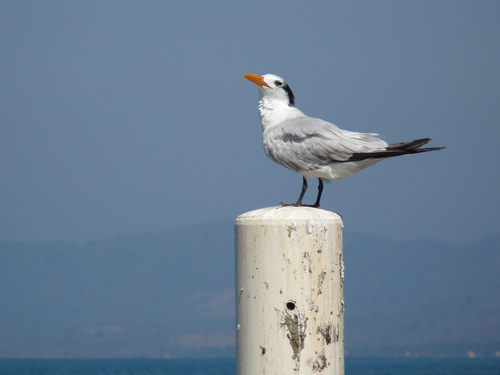
the white bird watches for prey.
this is a mostly white bird with an orange average sized beak and a black tail.
this bird is white with black tail feathers and an orange beak.
the bird has a white belly and neck, black tail, and gray wings with a black and white head.
white bird with orange bill and gray wings. black nape and retrices.
this bird is white with grey and has a long, pointy beak.
this bird has wings that are grey and has an orange bill
this bird is white with black and has a long, pointy beak.
this white bird has black legs, black nape and pale grey wingulars.
this bird is white with gray wings and a black tail, long black legs, a small neck, curved head, and long orange pointy beak.
Species: Elegant Tern